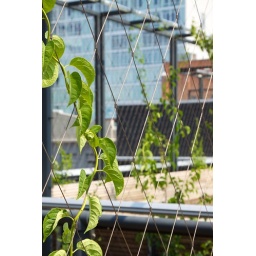
The &amp;quot;Highline&amp;quot; - a defunct elevated train line in Chelsea (NYC), converted into a walking garden path.